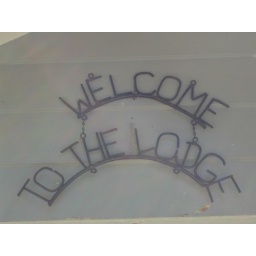
This sign hangs over the door to the stone cottage